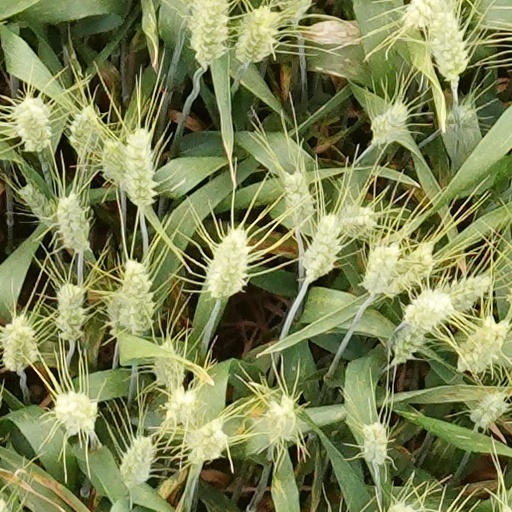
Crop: wheat